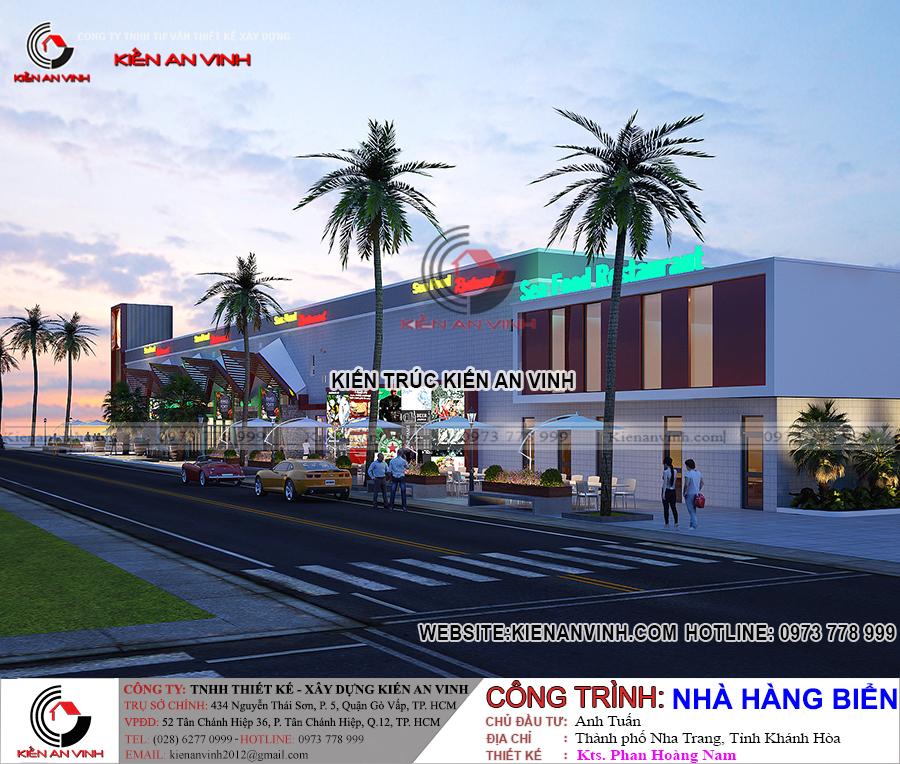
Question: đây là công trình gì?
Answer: đây là công trình nhà hàng biển